Politicking with Larry King

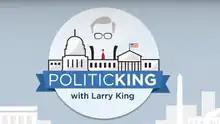

Politicking with Larry King was an American weekly political talk show hosted by Larry King which premiered on June 13, 2013. The guests of the show included various political figures and world leaders. The series was available on Ora TV, Hulu and RT America. The show was distributed worldwide by RT America and Ora TV; the latter also produced another show hosted by King from 2013 to 2020, "Larry King Now", which focused on interviews with celebrity guests. The show ran from 2013 to 2020.